Wiregrass (region)

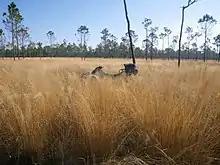
Wiregrass ecosystem on the Gulf Coast

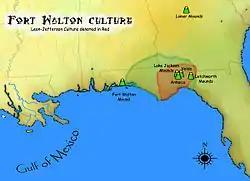
Map showing southern Georgia, southeastern Alabama, and the Florida Panhandle.

The Wiregrass region, also known as the Wiregrass plains or Wiregrass country, is an area of the Southern United States encompassing parts of southern Georgia, southeastern Alabama, and the Florida Panhandle. The region is named for the native "Aristida stricta", commonly known as wiregrass due to its texture.